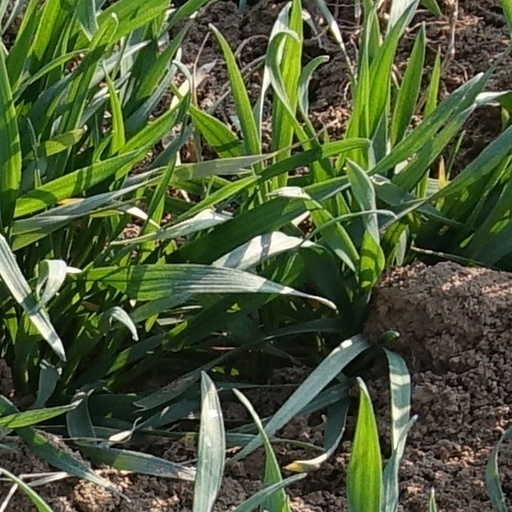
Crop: wheat